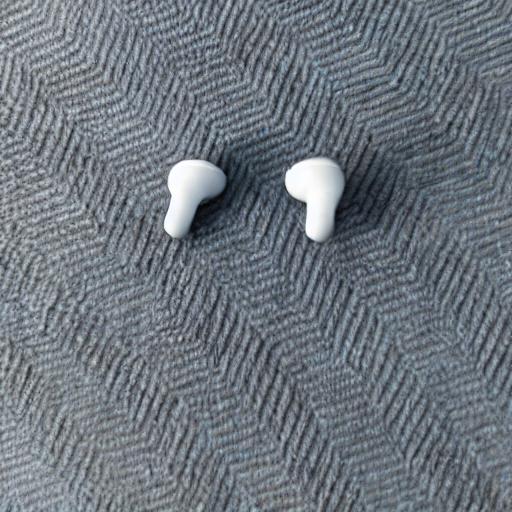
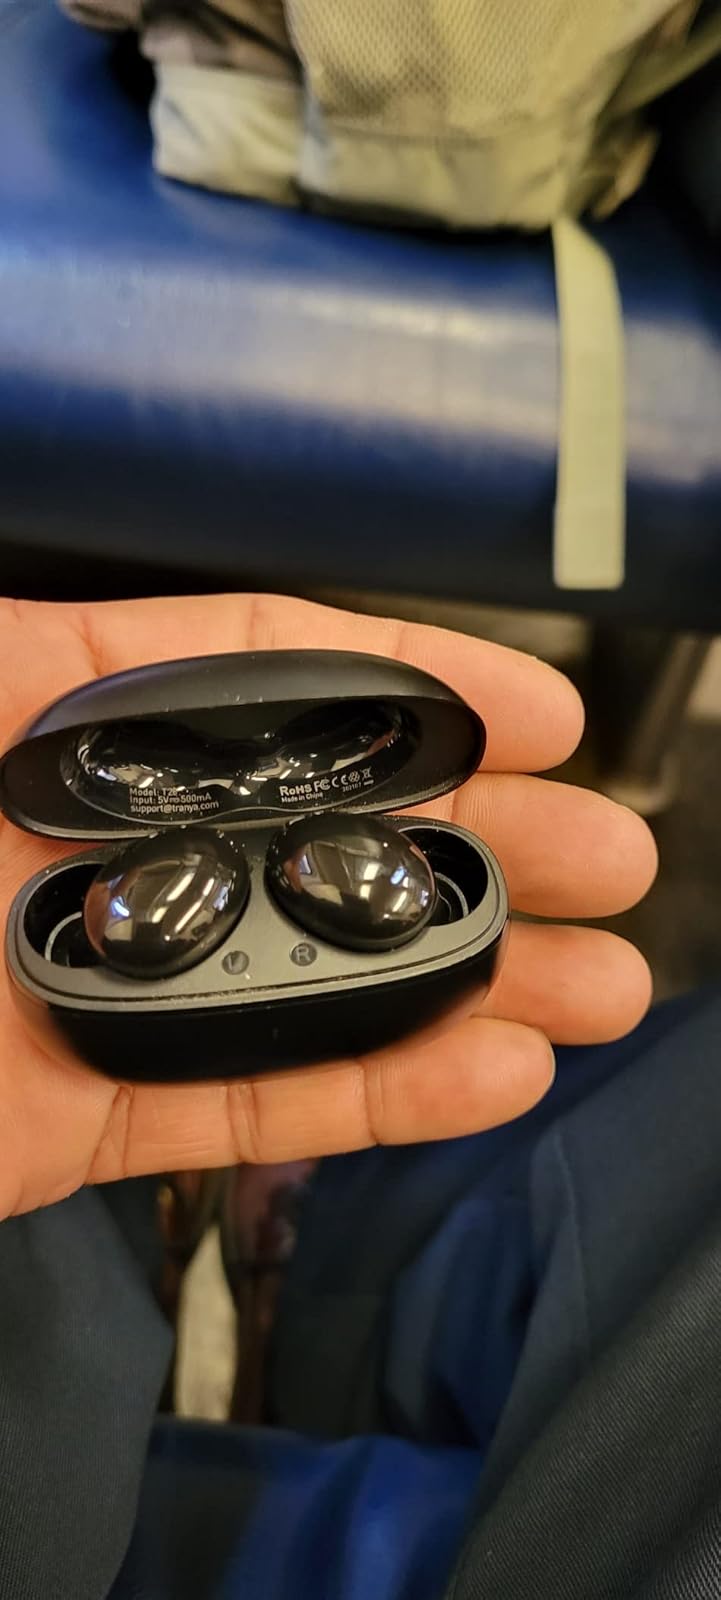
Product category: earbuds
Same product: no